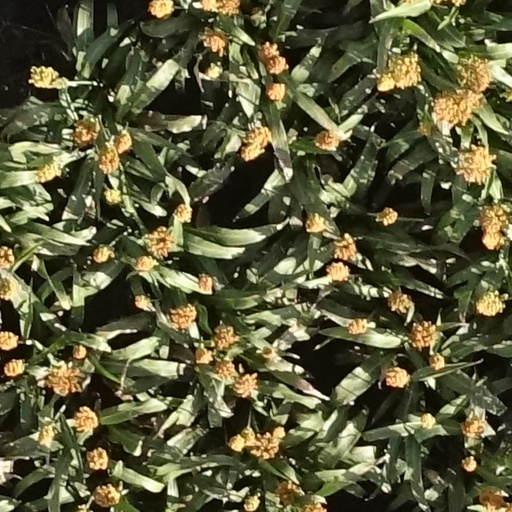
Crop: sorghum